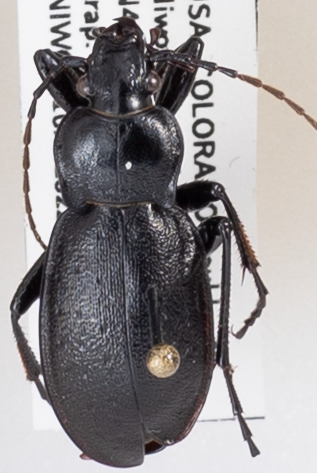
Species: Carabus taedatus
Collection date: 2022-08-23
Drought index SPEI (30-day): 0.47
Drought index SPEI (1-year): -0.62
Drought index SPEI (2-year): -0.54